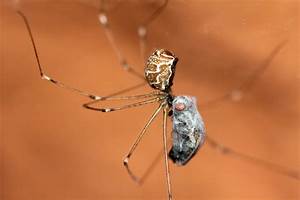
Label: ragno